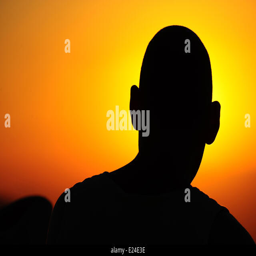
silhouette of a man in front of the sun